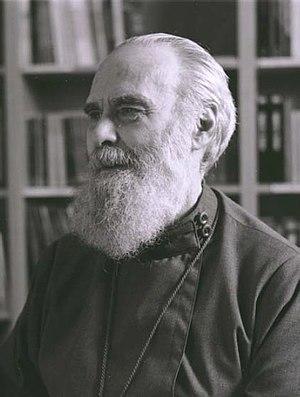
Antoine de Souroge est un évêque orthodoxe de l'Église de Russie, métropolite de Souroge. Également écrivain spirituel de renom il est une figure importante de l'Orthodoxie contemporaine. Il était chargé du diocèse orthodoxe de Grande-Bretagne rattaché au patriarcat de Moscou.